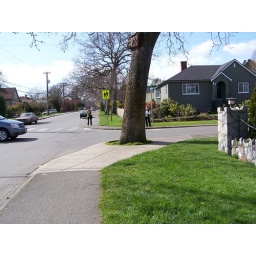
The tree has been preserved by routing the sidewalk around its base, but space on the sidewalk is limited.